Down the Rabbit Hole (novel)

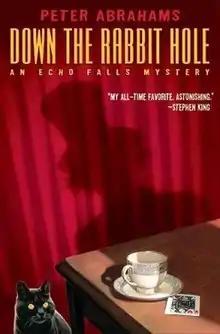
First edition

Down the Rabbit Hole is a 2005 young adult mystery novel by best-selling crime novelist Peter Abrahams, the first book in the Echo Falls mystery series. It was the winner (tied) of the 2005 Agatha Award for Best Children's/Young Adult Fiction.